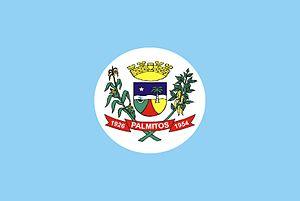
Palmitos est une ville brésilienne de l'ouest de l'État de Santa Catarina.